Thumb ring

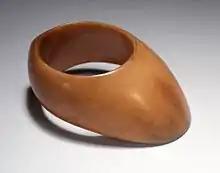
17th century Mughal thumb ring

A thumb ring is a ring meant to be worn on one's thumb. Most commonly, thumb rings are used as an archery equipment designed to protect the thumb pulp from the bowstring during a thumb draw, and are made of leather, stone, horn, wood, bone, antler, ivory, metal, ceramics, plastic or glass. It usually fits over the distal phalanx of the thumb, coming to rest at the distal edge of the interphalangeal joint. Typically a flange extends from the ring to cover the thumb pulp, and may be supplemented by a leather extension.